History of St Neots

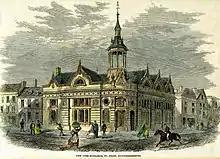
St Neots Corn Exchange in 1860; the turret was removed in 1929

The Priory and the town suffered two major setbacks in the fourteenth century. The Hundred Years' War (1337 - 1453) involved bitter enmity between England and France. The Priory was a subsidiary of the Norman Abbey of Bec, and was regarded with suspicion as an alien outpost. This drastically reduced its income from pilgrimages as well as leading to administrative financial sanctions. In 1409 the Priory was given its independence by Bec, and this allowed it slowly to regain a limited prosperity.